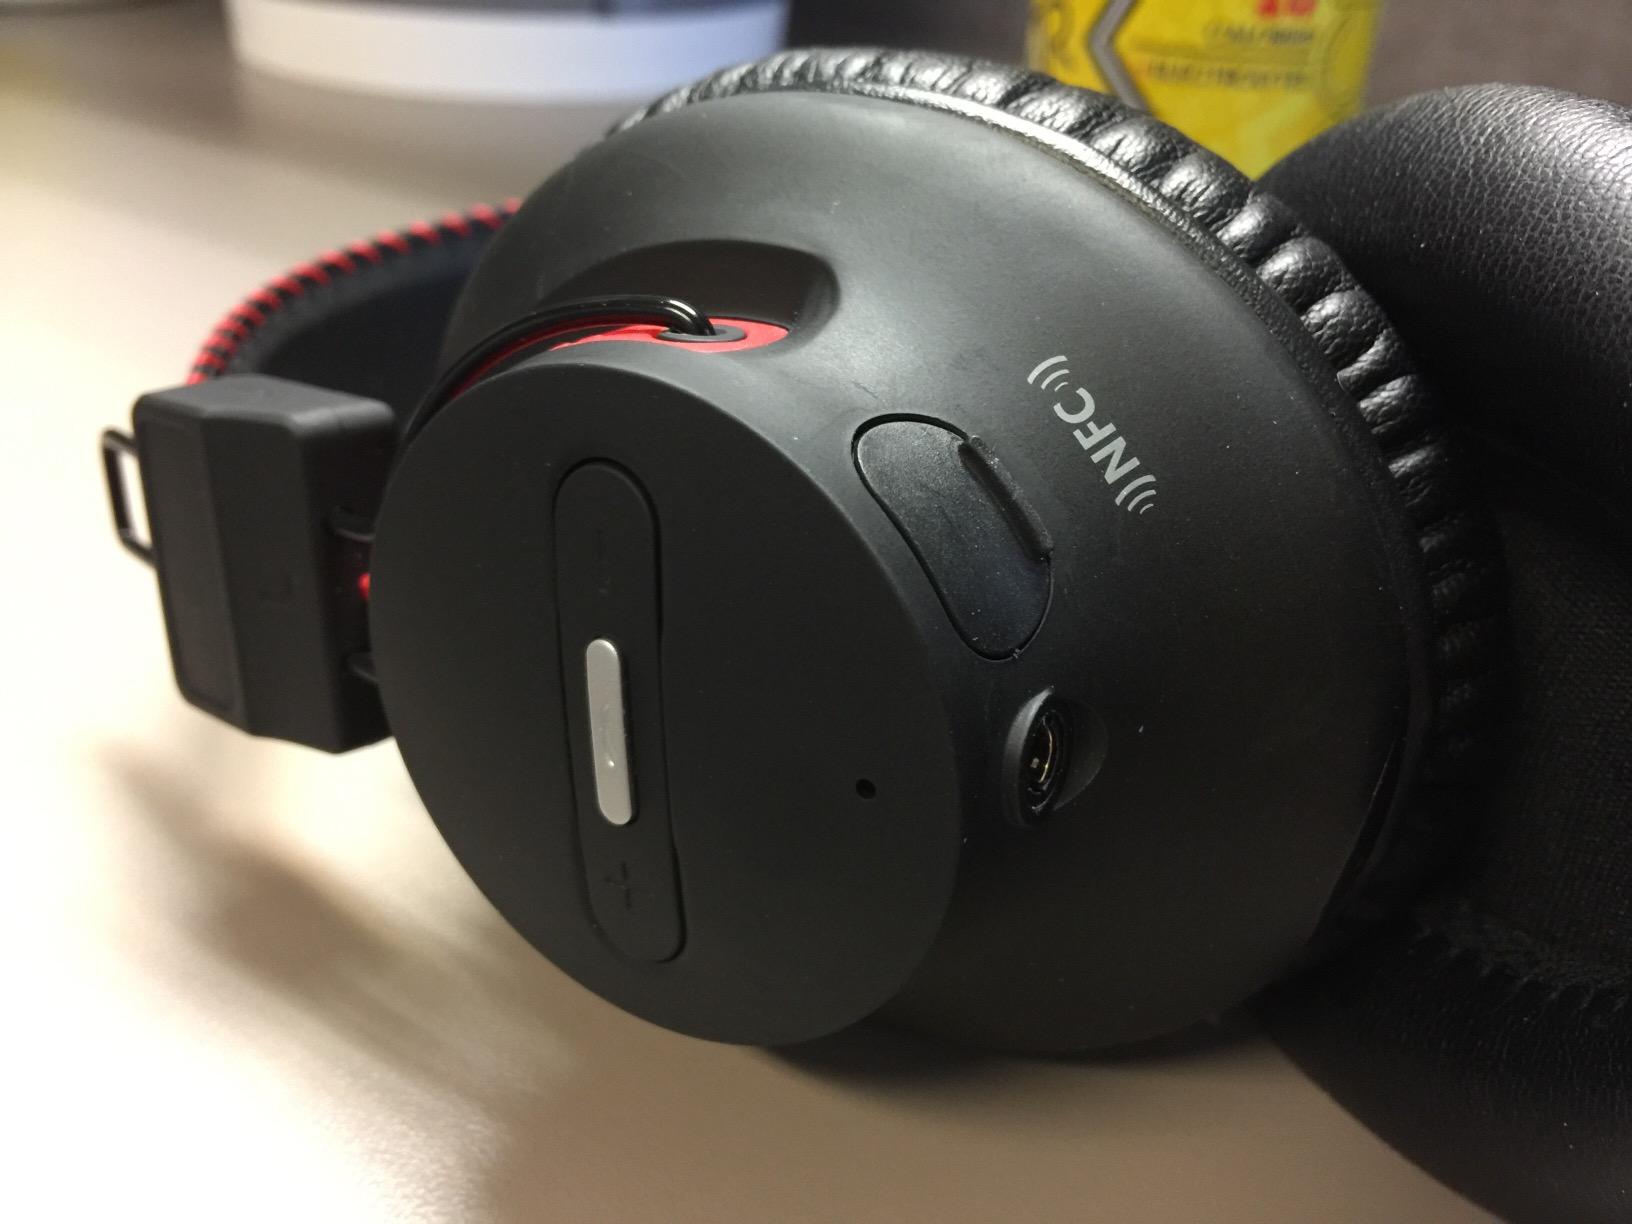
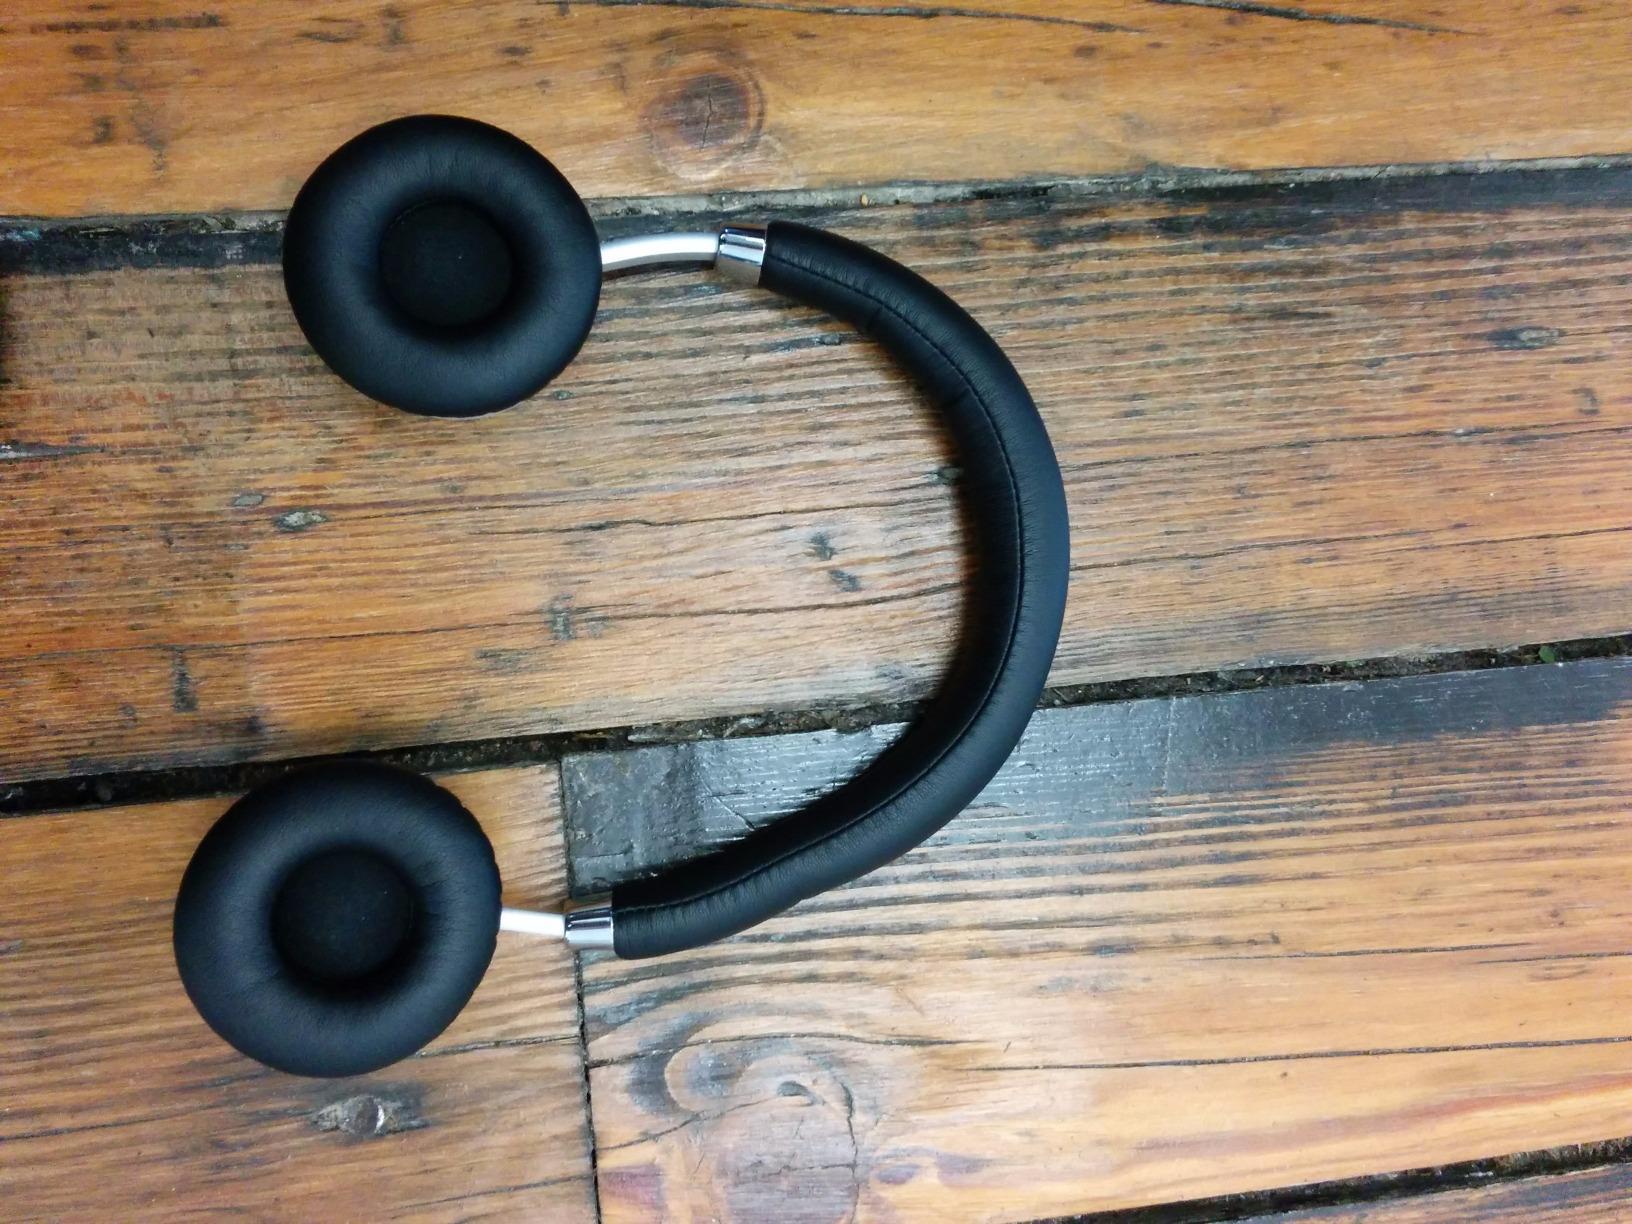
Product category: headphones
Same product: no